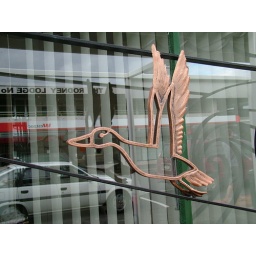
Warkworth library has a sculpture in front which features ducks and kowhai (a tree) flowers.